Greco-Persian Wars

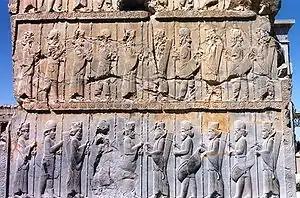
Persian and Median Immortals in ceremonial dress, bas-relief in Persepolis

The Persian military consisted of a diverse group of men drawn across the various nations of the empire. However, according to Herodotus, there was at least a general conformity in armor and style of fighting. The troops were usually armed with a bow, a 'short spear' and a sword or axe, and carried a wicker shield. They wore a leather jerkin, although individuals of high status wore high-quality metal armor. The Persians most likely used their bows to wear down the enemy, then closed in to deliver the final blow with spears and swords. The first rank of Persian infantry formations, the so-called 'sparabara', had no bows, carried larger wicker shields and were sometimes armed with longer spears. Their role was to protect the back ranks of the formation. The cavalry probably fought as lightly armed missile cavalry.